Avicephala

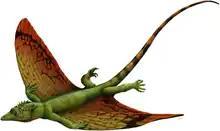
Reconstruction of the weigeltisaurid "Weigeltisaurus"

Avicephala would not be recovered again until 2021 following the redescription of "Weigeltisaurus" by Adam Pritchard and colleagues, wherein the phylogenetic analysis found a clade comprising drepanosauromorphs and weigeltisaurids. They identified four unambiguous synapomorphies (shared unique traits) supporting Avicephala: the absence of both cervical and dorsal intercentra, a length/height ratio for the scapula between 0.4 and 0.25, and no outer process on the fifth metatarsal.